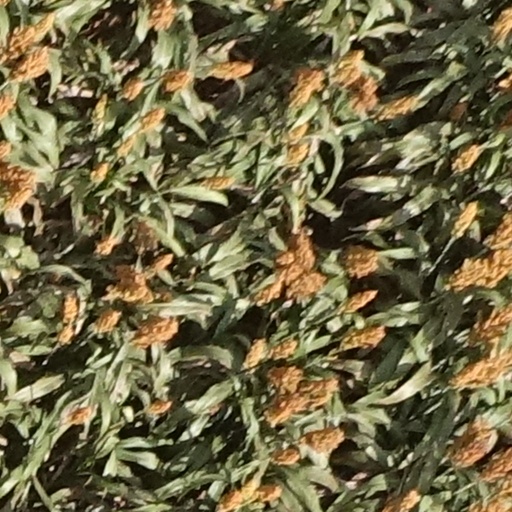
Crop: sorghum